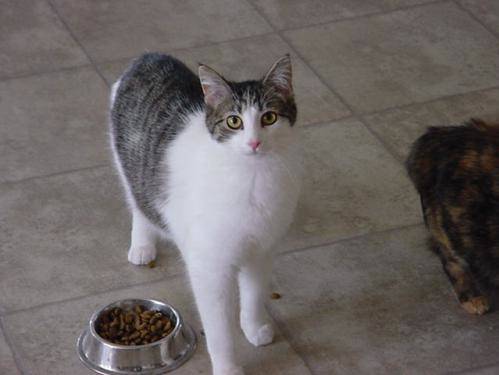
Label: cat